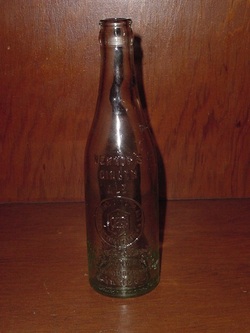
Waste category: glass